Question: How many zebras are shown?
Tambaya: Jakunan dawa guda nawa aka nuna?
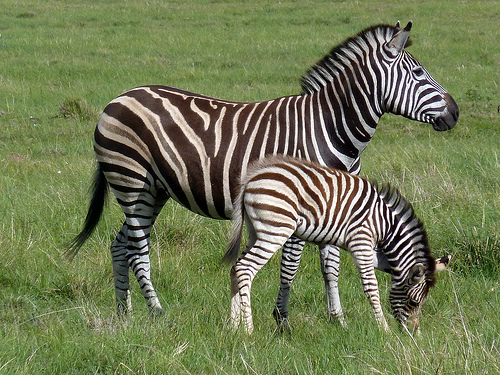
Answer: Two.
Amsa: Biyu.